William H. Withington

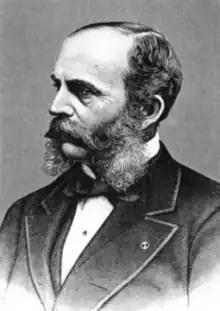

William Herbert Withington (February 1, 1835June 27, 1903) was a Union Army officer during the American Civil War.